Dengdeng waterfall

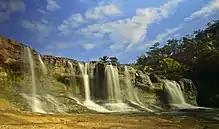
Dengdeng Waterfall or Curug Dengdeng

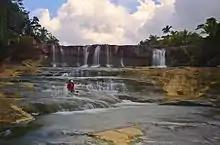
Dengdeng waterfall second terrain

The Dengdeng Waterfall is located in the Tasikmalaya Regency in West Java.